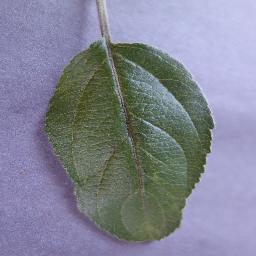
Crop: apple
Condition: healthy